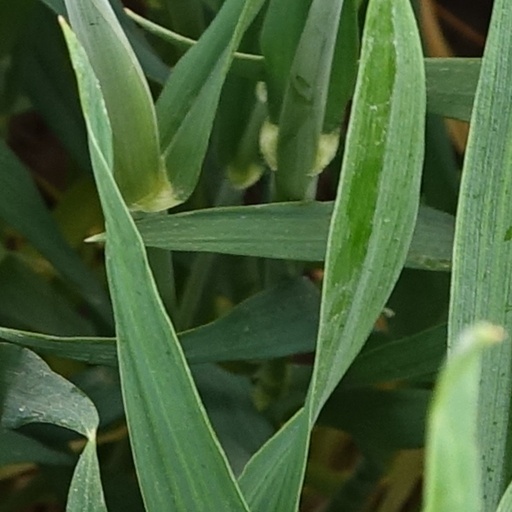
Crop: wheat